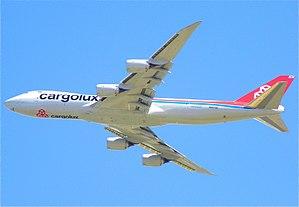
Le Boeing 747-8 est un avion de ligne à réaction gros-porteur développé par Boeing Commercial Airplanes. Officiellement annoncé en 2005, le 747-8 est la quatrième génération de versions du Boeing 747, avec un fuselage allongé, une voilure redessinée et des performances supérieures à celles du 747-400. Le 747-8 est la plus grande version du 747, le plus grand avion commercial construit aux États-Unis et le plus long avion à passagers du monde.